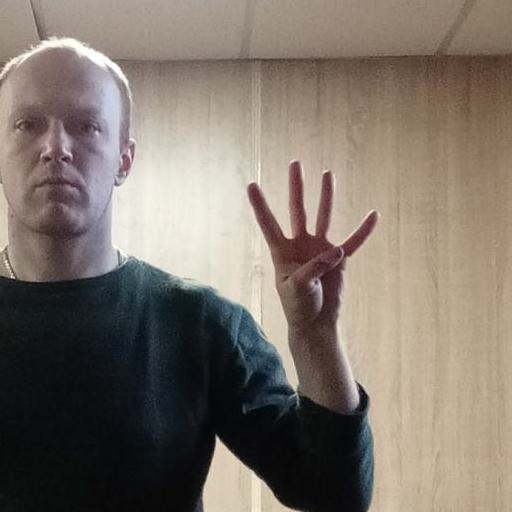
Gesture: four